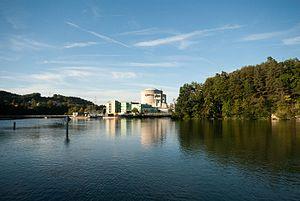
La centrale nucléaire de Beznau est située sur l’île artificielle de Beznau sur l’Aar, sur le territoire de la commune de Döttingen, dans le canton d'Argovie en Suisse. Elle est exploitée par Axpo.